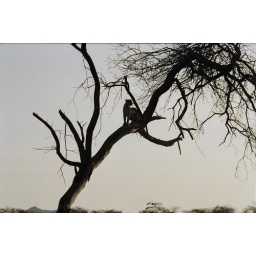
The only jaguar we found, most every safari van came by to see him sitting in his tree.